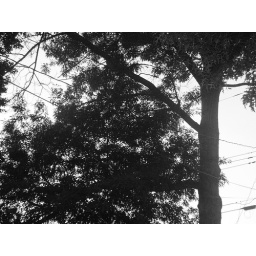
Branches against a night sky in black and white.